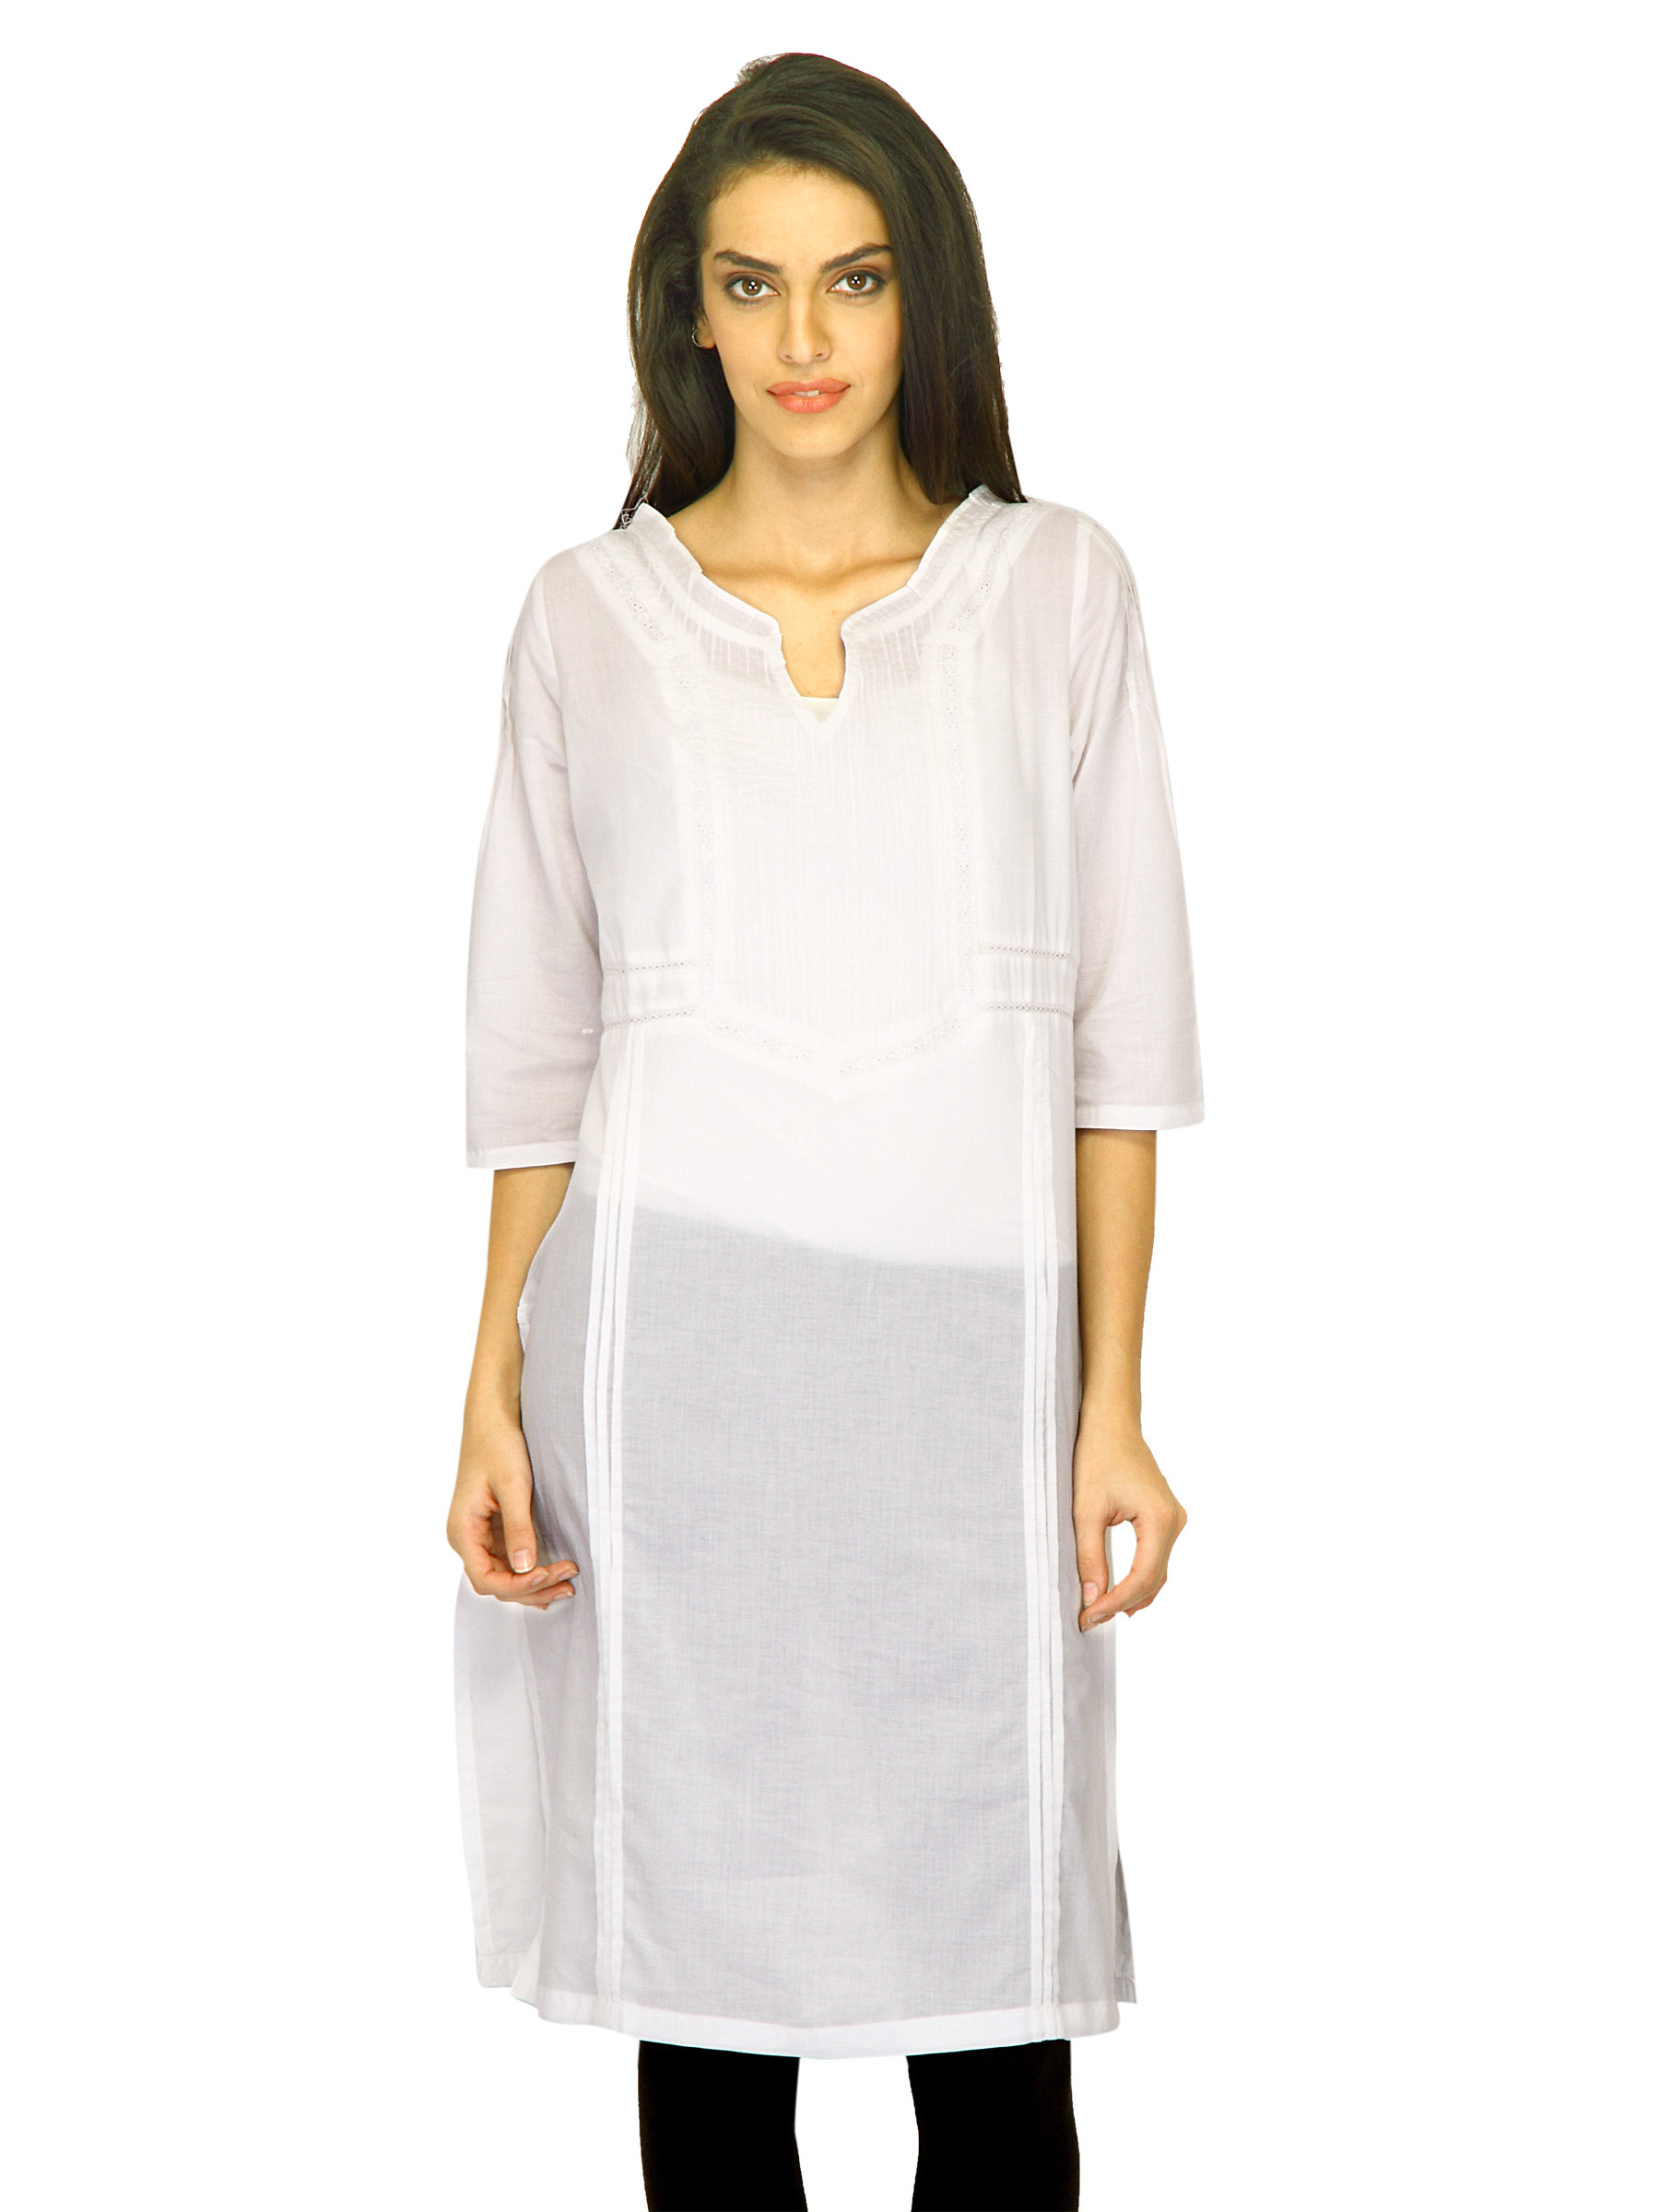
W Women Solid White Kurtas
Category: Apparel / Topwear / Kurtas
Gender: Women
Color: White
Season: Summer 2011
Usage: Ethnic